Helen Sanderson-White

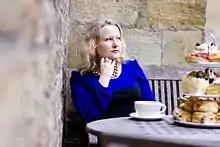
"Sirens and Other Myths"

Helen Sanderson-White (born 1977) is a British singer-songwriter, musician, artist and writer based in Buckinghamshire. A singer and pianist, she has worked in most genres including pop, folk, classical and Contemporary Christian Music, however she is most known for her secular pop, soul and jazz work.